Tom McPherson

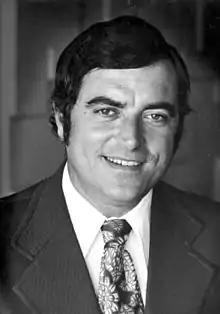
Tom McPherson

Thomas Allen McPherson (March 26, 1935 – December 15, 2020) was an American politician from Florida, serving both as a mayor and in both state government houses.